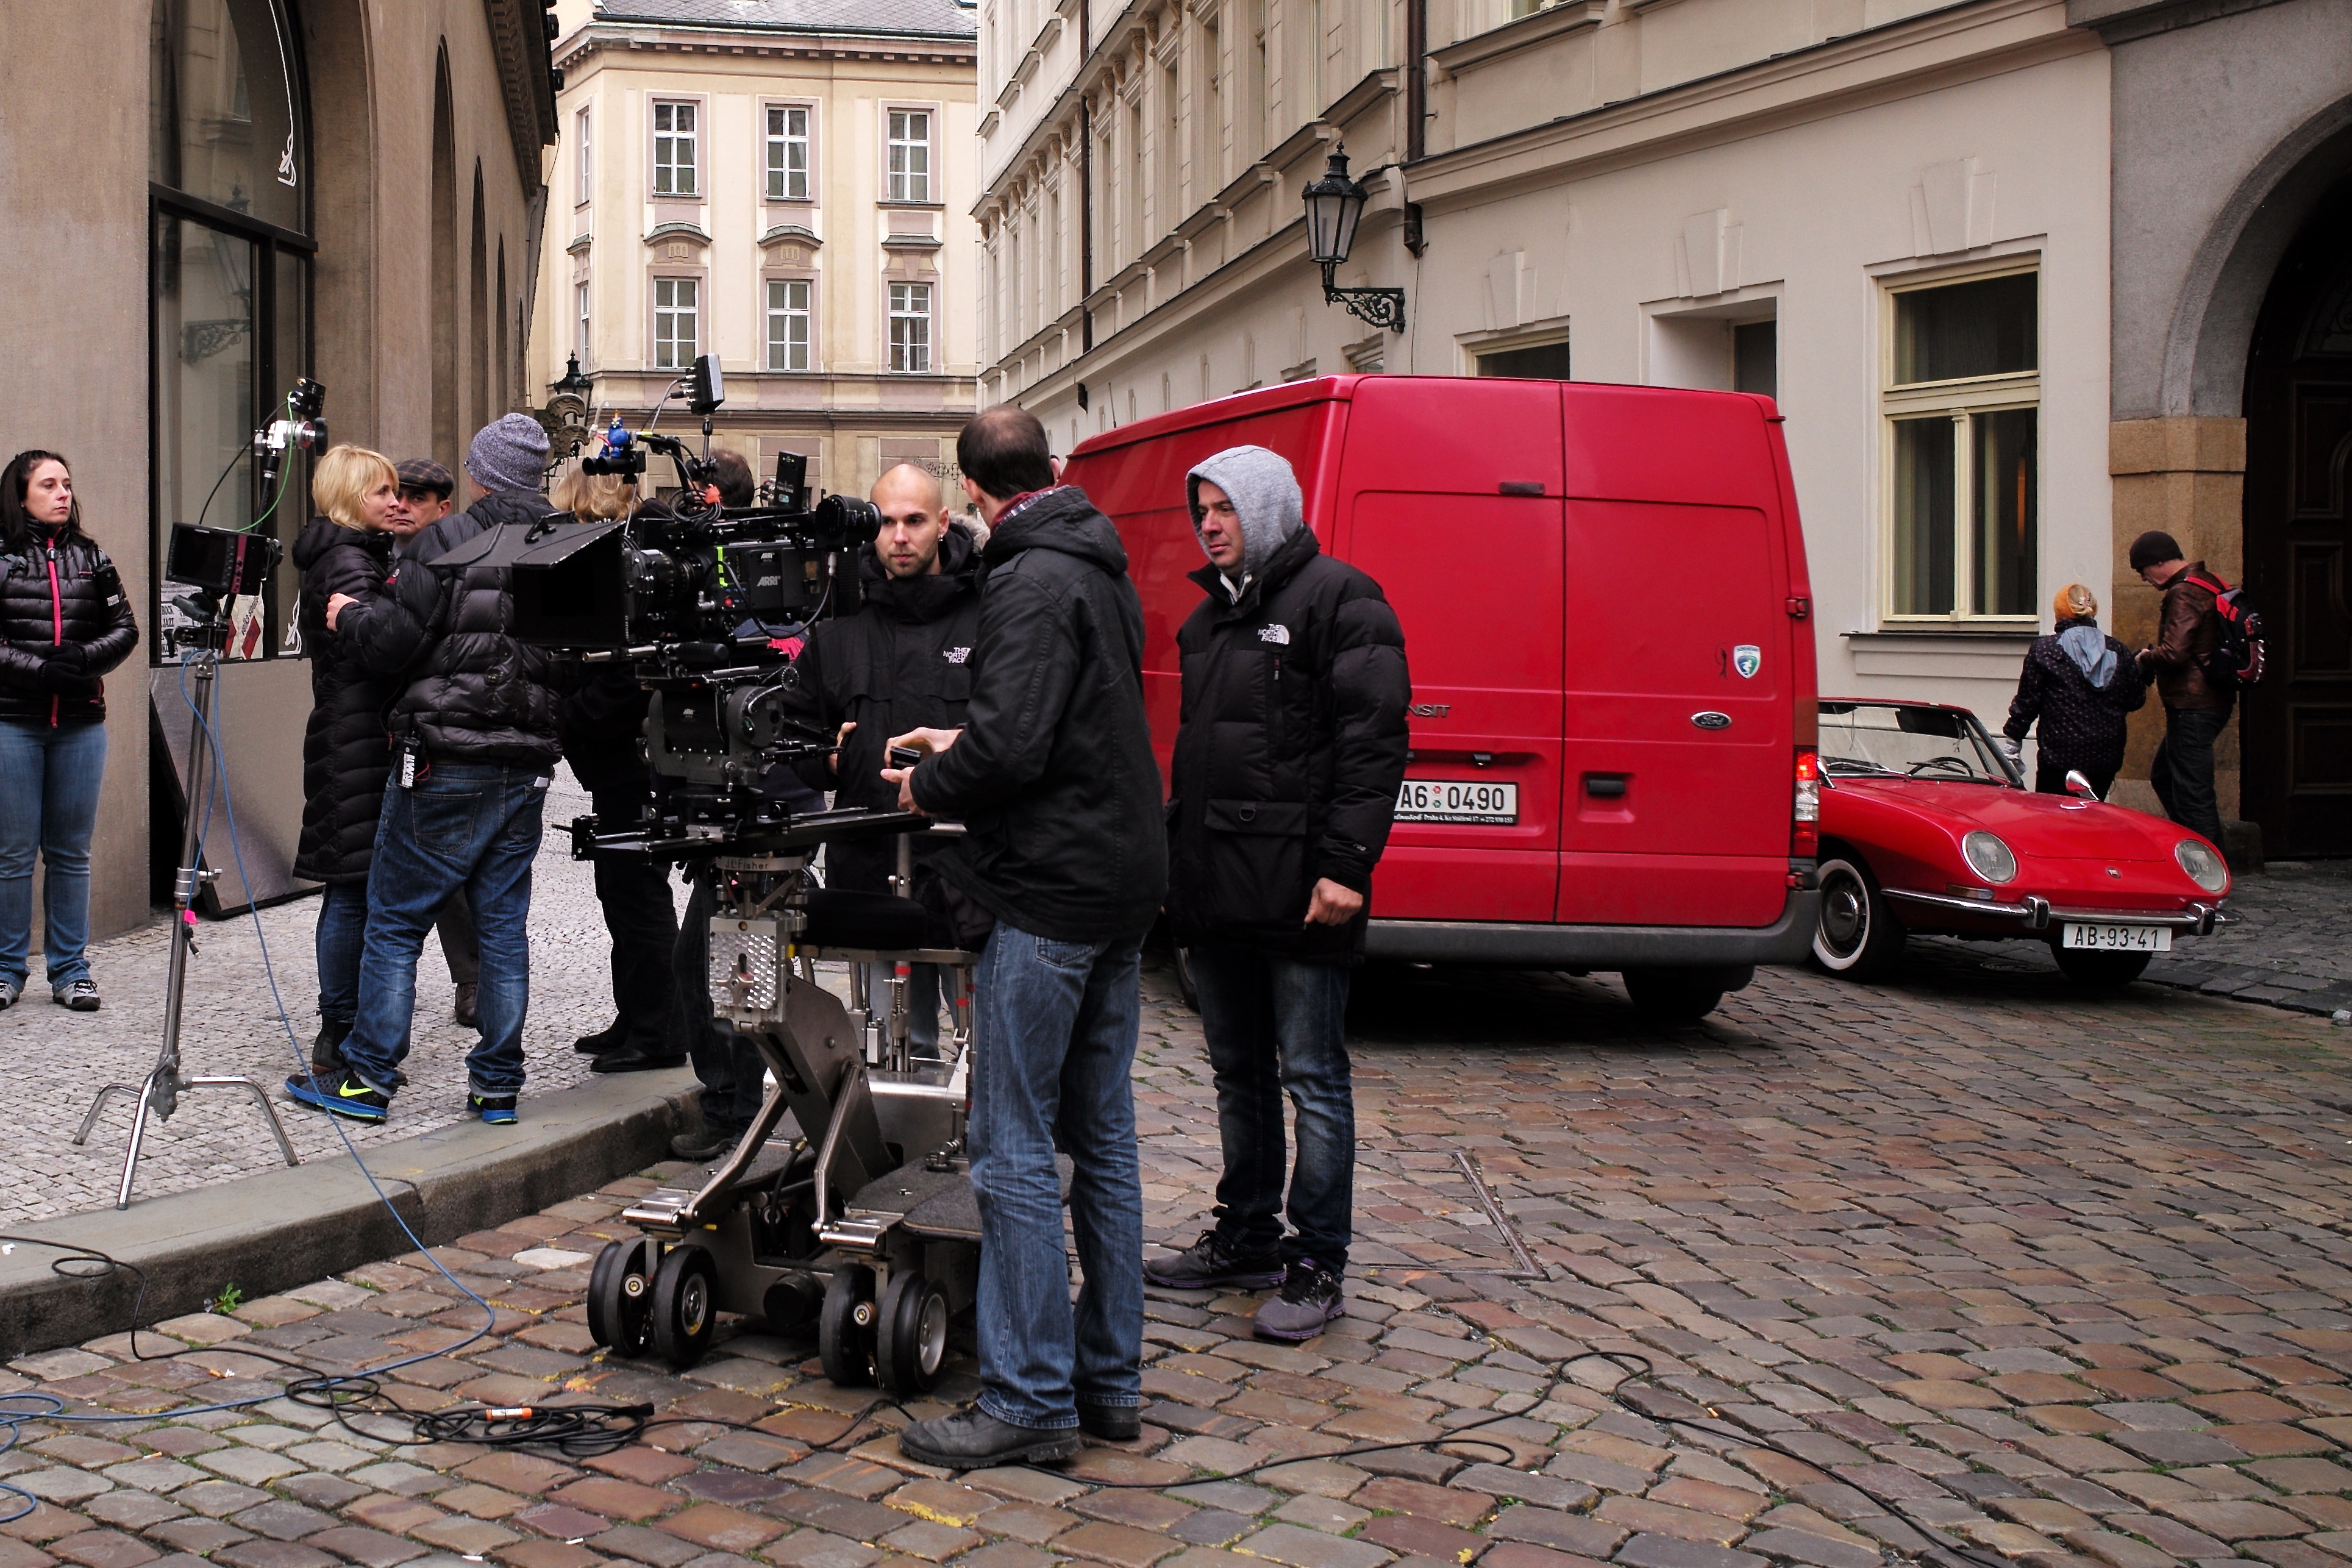
street, camera, fall, film, transport, vehicle, autumn, prague, set, m, filming, filmcamera, cinema, 28, republic, leica, movie, 240, czech, summicron, cobblestones, filmset, movieset, rig, moviemaking